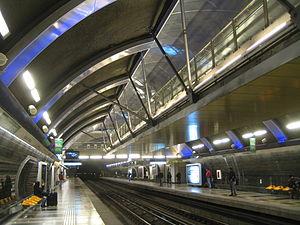
Cristóbal Colón est une station de la Ligne 4 du métro de Santiago, dans les communes de Las Condes et Providencia.